Blas de Lezo-class cruiser

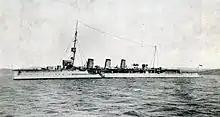
"Blas de Lezo" during shakedown in 1923.

"Blas de Lezo" was named after Admiral Blas de Lezo. In early 1926, she supported the transatlantic flight from Spain to Buenos Aires, Argentina, of a four-man Spanish Air Force crew led by pilot Major Ramón Franco – the brother of future Spanish caudillo Francisco Franco – and including copilot/navigator Captain Julio Ruiz de Alda Miqueleiz in the Dornier Do J Wal ("Whale") flying boat "Plus Ultra" ("Farther Still"), carrying spares and other equipment for the flight. She struck a rock near Cape Finisterre in 1932 and sank in deep water.